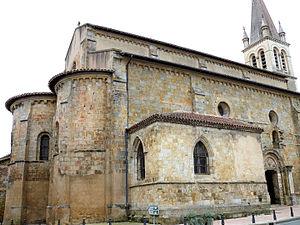
Nogaro - Collégiale Saint-Nicolas - Ensemble
Nogaro est une commune française située dans le département du Gers, en région Occitanie.
La collégiale Saint-Nicolas est une ancienne collégiale située sur la commune de Nogaro dans le département du Gers en région Midi-Pyrénées.